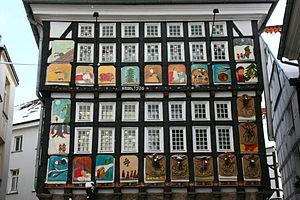
Le calendrier de l'Avent est une tradition d'origine germanique destinée à faire patienter les enfants jusqu'à Noël. Elle fait écho à l'attente des chrétiens lors du temps de l'Avent dans la nuit de Noël.